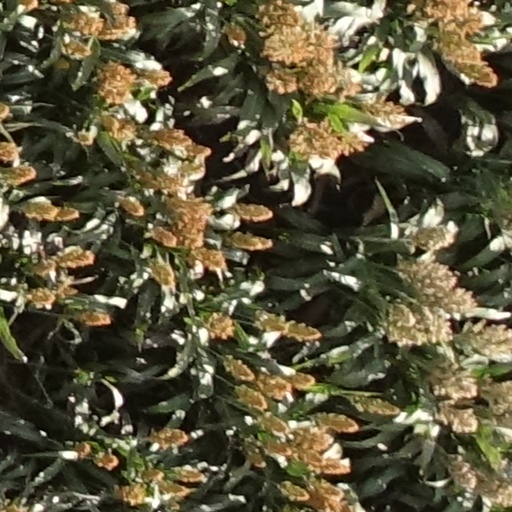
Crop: sorghum